Katy Jurado

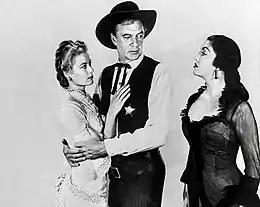
Jurado (black dress) Grace Kelly and Gary Cooper in "High Noon" (1952)

In addition to acting, Jurado worked as a movie columnist, radio reporter, and bullfight critic to support her family. She was on assignment when filmmaker Budd Boetticher and actor John Wayne spotted her at a bullfight. Neither knew she was an actress. However, Boetticher, who was also a professional bullfighter, cast Jurado in his 1951 film "Bullfighter and the Lady", opposite Gilbert Roland, as the wife of an aging matador. She was not interested in working in American films but accepted because the film would be shot in Mexico. She had rudimentary English language skills and memorized and delivered her lines phonetically. Despite this limitation, her strong performance brought her to the attention of Hollywood producer Stanley Kramer, who cast her in the classic Western "High Noon" (1952), starring Gary Cooper and Grace Kelly. Jurado learned to speak English for the role, studying and taking classes two hours per day for two months. She played saloon owner Helen Ramírez, former love of reluctant hero Cooper's Will Kane. She earned a Golden Globe Award for Best Supporting Actress and gained notice in the American movie industry.